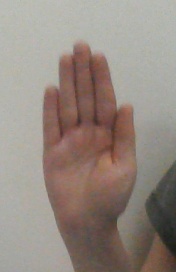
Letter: seen